Batanes: Sa Dulo ng Walang Hanggan

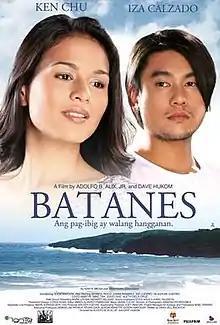
Theatrical release poster

Batanes: Sa Dulo ng Walang Hanggan, or more popularly known as Batanes, is a 2007 drama film directed by Adolfo Alix, Jr. and John David Hukom. The film stars Iza Calzado and Taiwanese superstar Ken Chu of F4 (which is also from "Meteor Garden", playing the role of Xi Men). Batanes is the first Filipino film of Ken Chu and gave Joem Bascon his first award, bagging the Breakthrough Performance by an Actor given by the Golden Screen Awards. The film also features the first mainstream movie appearance of Coco Martin.